Manor House (Naples, Maine)

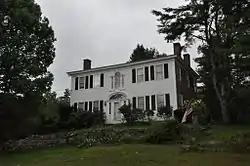

The Manor House is a historic house on United States Route 302 in Naples, Maine. Built in 1796 by one of the area's first settlers, it is a rare high-quality example of Federal period architecture in the rural interior of the state. It was listed on the National Register of Historic Places in 1978.